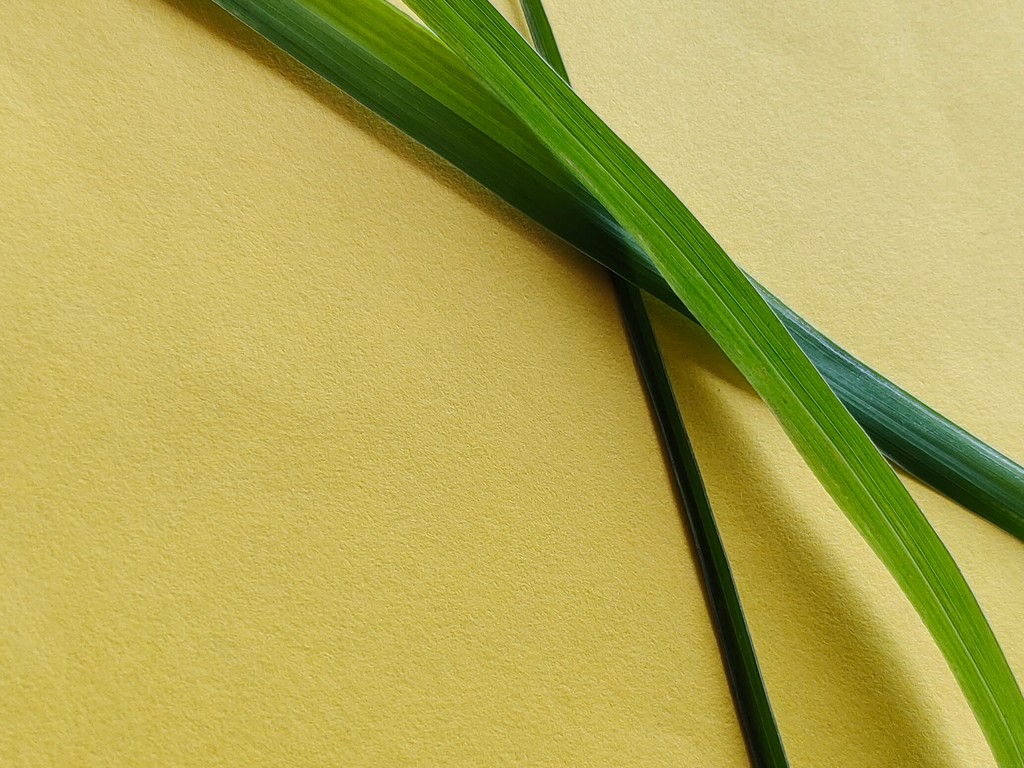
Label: Healthy